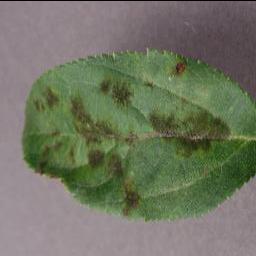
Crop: apple
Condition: scab